Torus

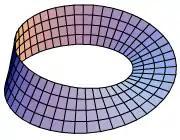
The configuration space of 2 not necessarily distinct points on the circle is the orbifold quotient of the 2-torus, , which is the Möbius strip.

As the -torus is the -fold product of the circle, the -torus is the configuration space of ordered, not necessarily distinct points on the circle. Symbolically, . The configuration space of "unordered", not necessarily distinct points is accordingly the orbifold , which is the quotient of the torus by the symmetric group on letters (by permuting the coordinates).